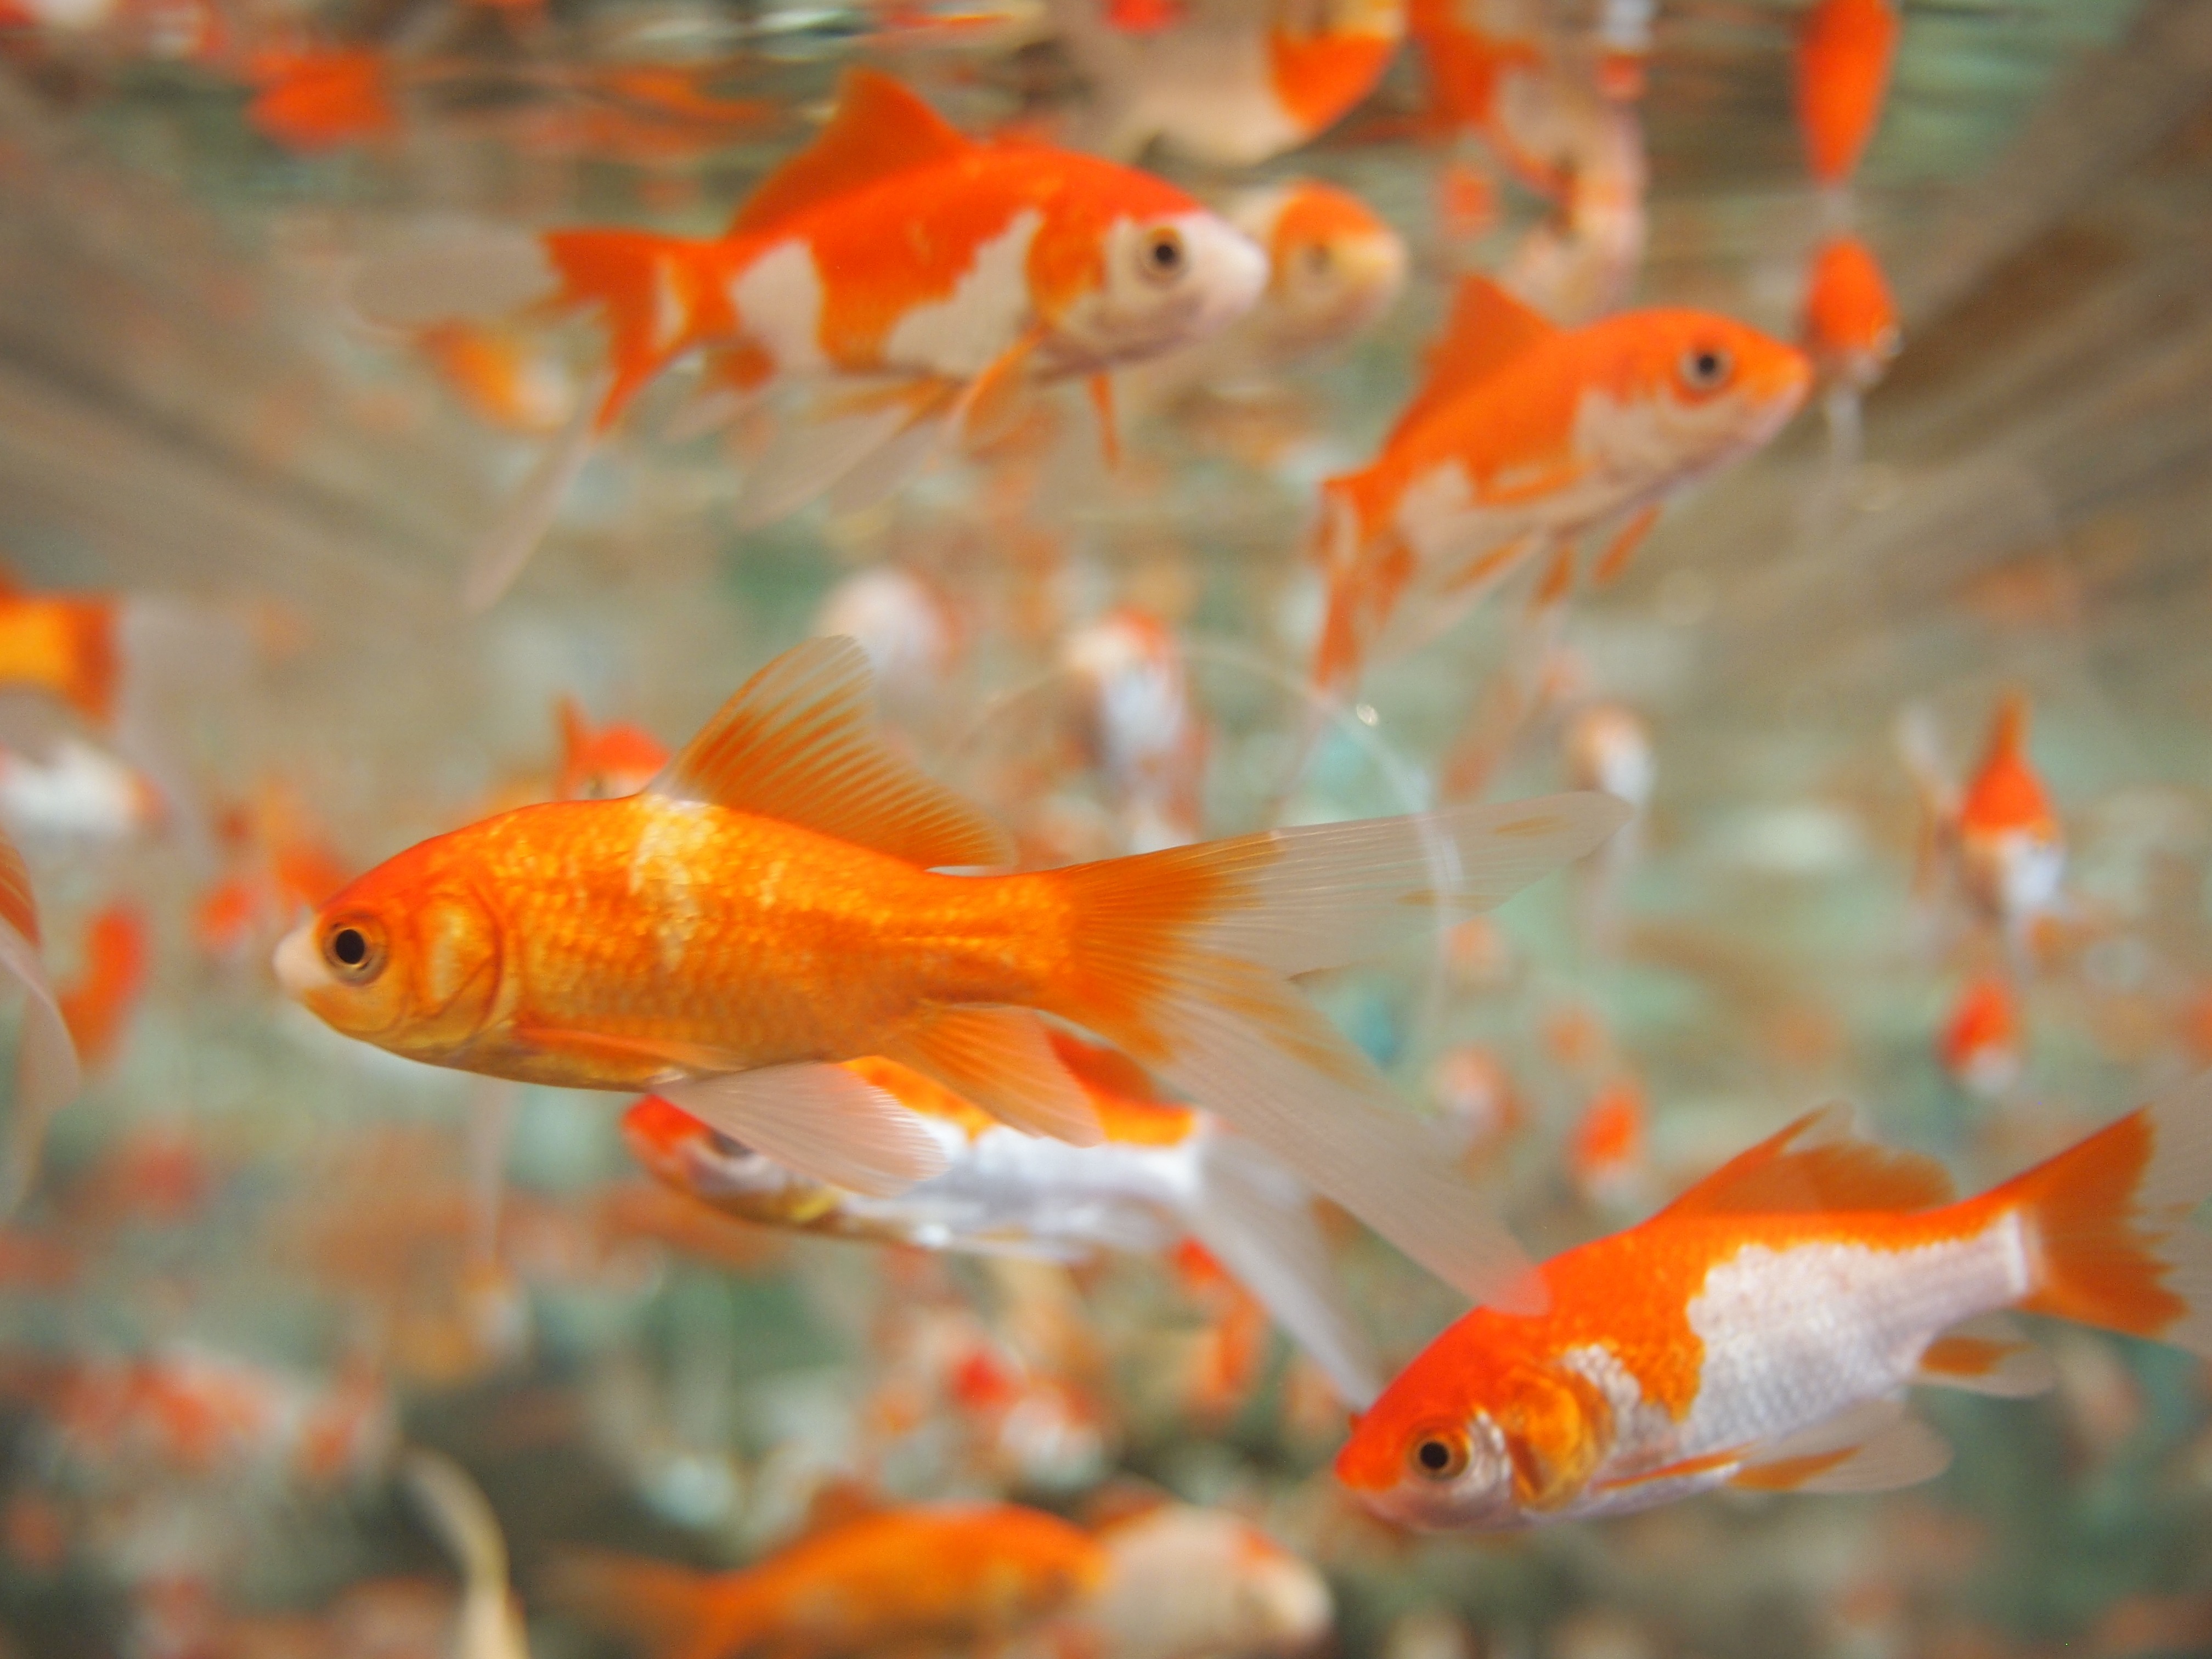
liquid, glass, home, cute, motion, underwater, swim, environment, live, pet, orange, tropical, colourful, small, aquatic, scale, float, fish, fauna, splashing, fishbowl, bubble, life, aqua, gold, container, tail, aquarium, bright, marine, little, breath, vertebrate, creature, school, tank, gill, habitat, goldfish, fins, simple, freshwater, marine biology, pomacentridae, petstore